Grand Bend Airport

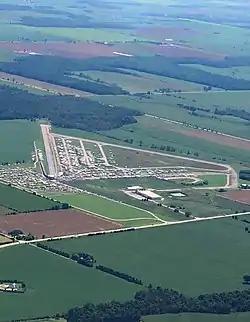
Grand Bend Airport looking southeast down the drag strip

Grand Bend Airport is located southeast of Grand Bend, Ontario, Canada.